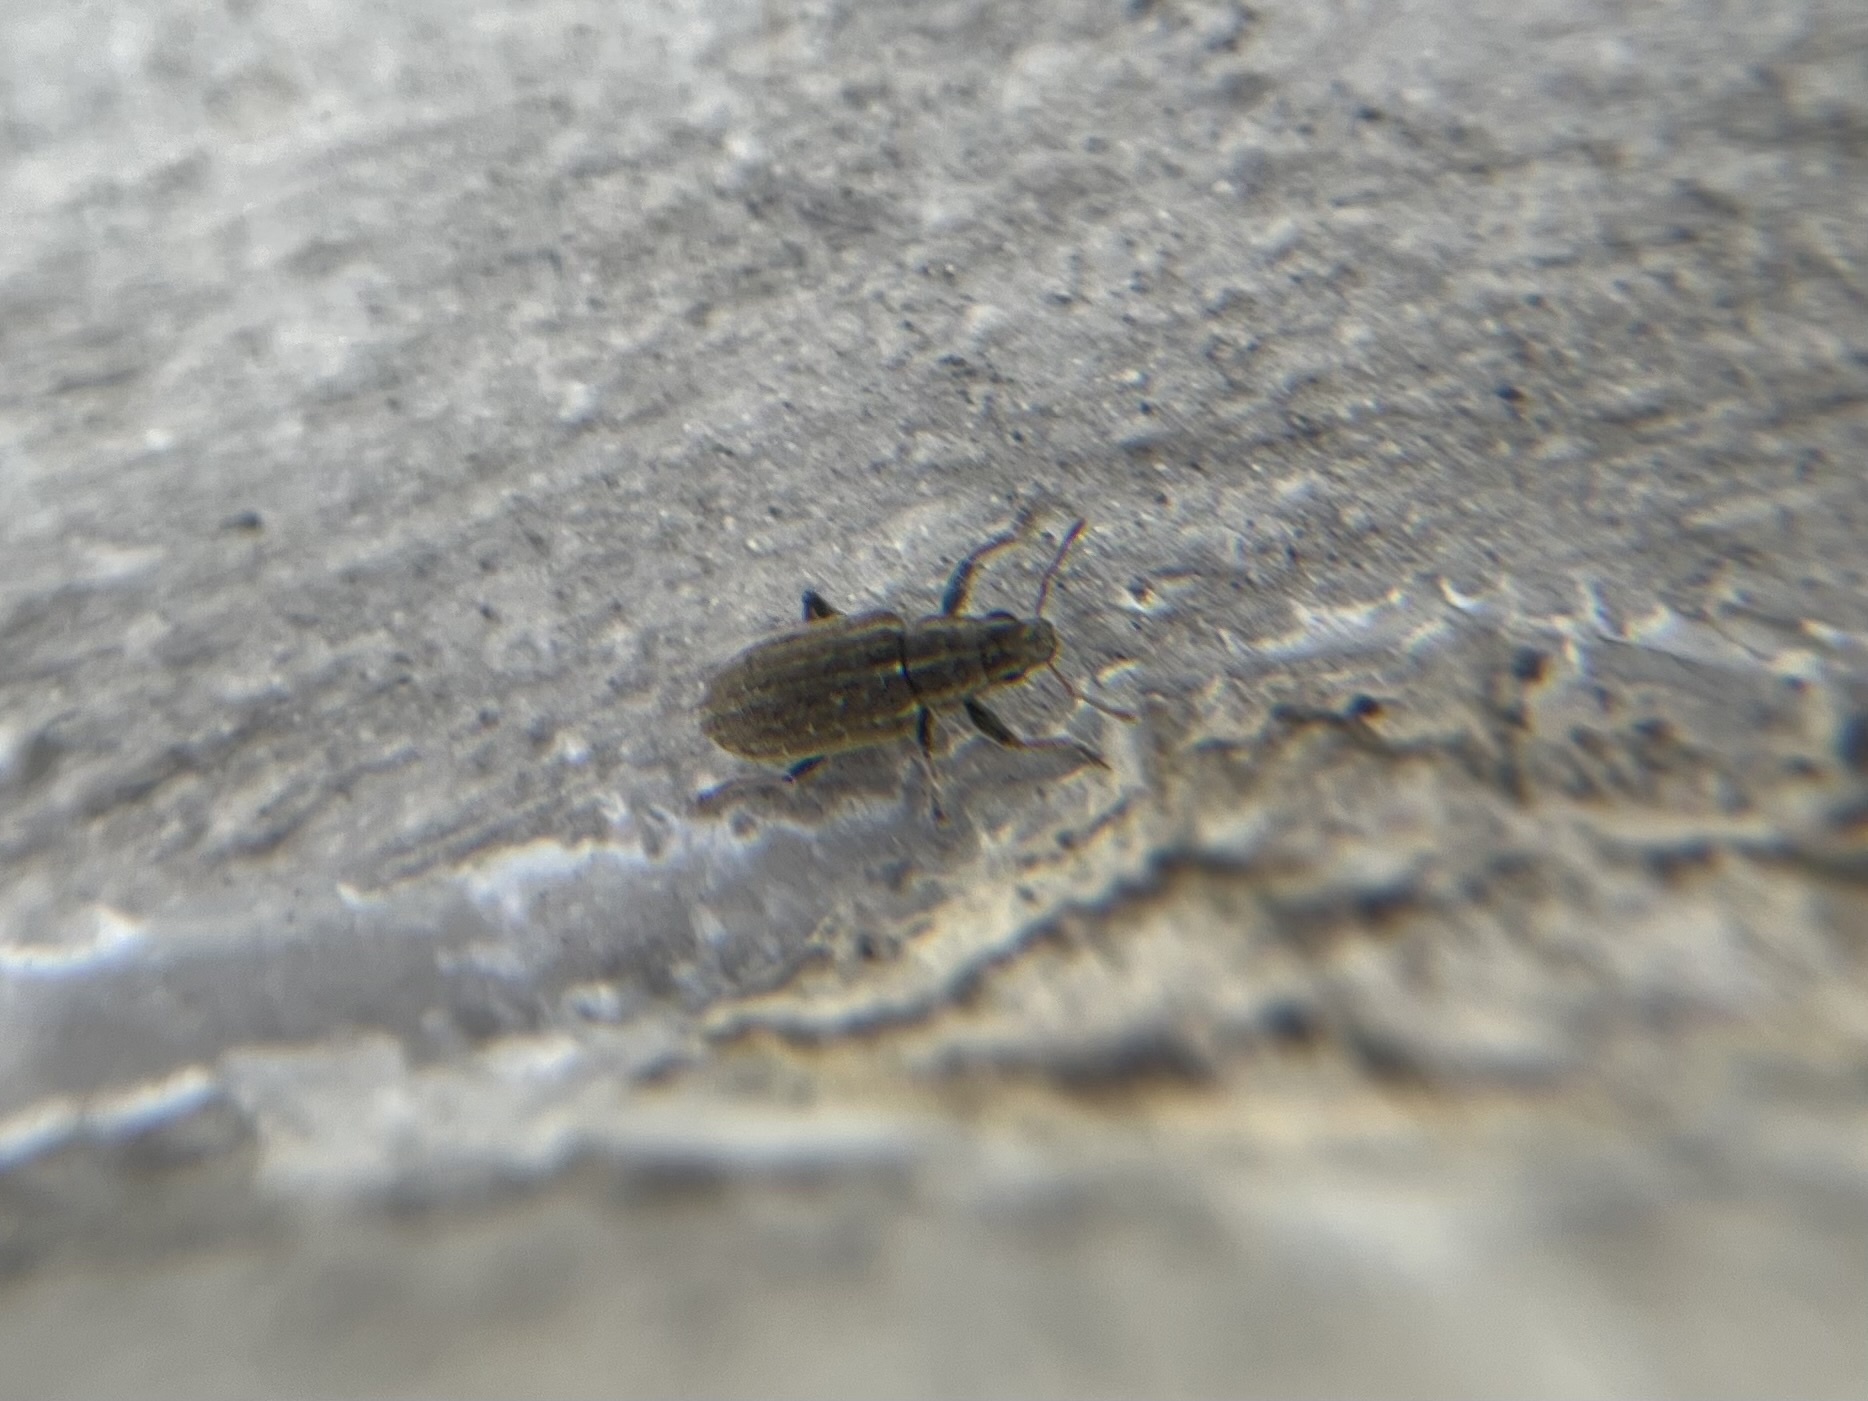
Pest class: pea_leaf_weevil